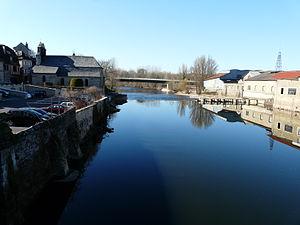
En aval du pont de la route départementale 19, la Vézère marque la limite entre Larche (à gauche) et Saint-Pantaléon-de-Larche (en rive opposée), Corrèze, France.
Larche est une commune française située dans le département de la Corrèze, en région Nouvelle-Aquitaine.